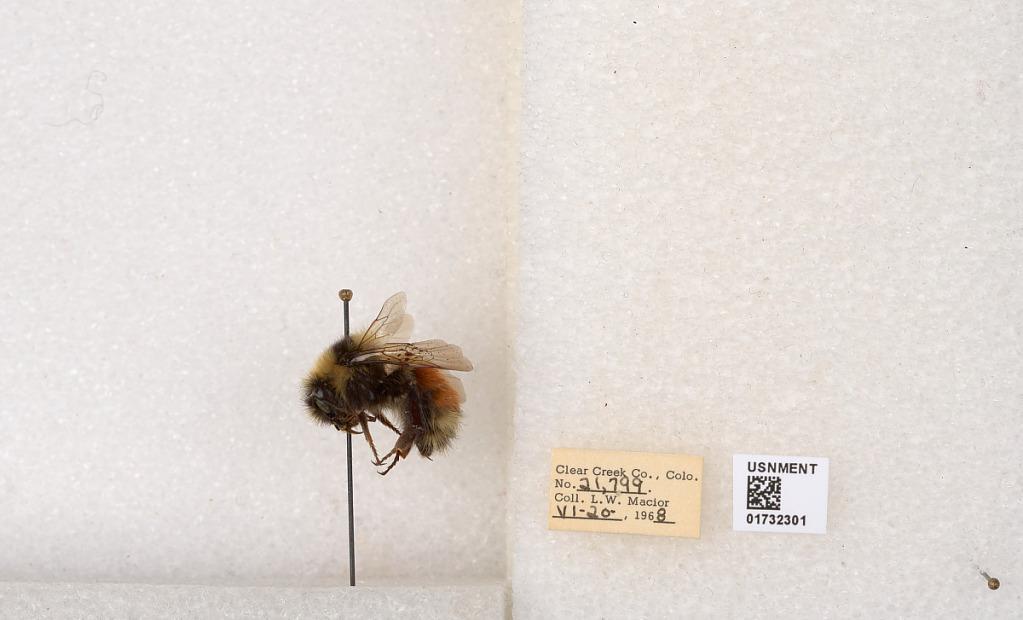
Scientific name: Bombus (Pyrobombus) sylvicola Kirby
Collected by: L. Macior
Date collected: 1968-6-20
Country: United States
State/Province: Colorado
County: Clear Creek
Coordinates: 39.6856, -105.645